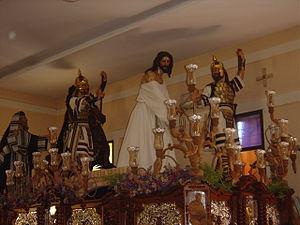
La Fraternité de la Miraculeuse est une fraternité catholique de Séville, Andalousie, Espagne. Elle participe une procession annuelle le Samedi de la Passion, à la veille de la Semaine Sainte. Elle a son siège dans l'église paroissiale de la Vierge de la Médaille Miraculeuse du quartier de la Cité-Jardin. Elle s'est devenue la Fraternité de pénitence en novembre 2015.